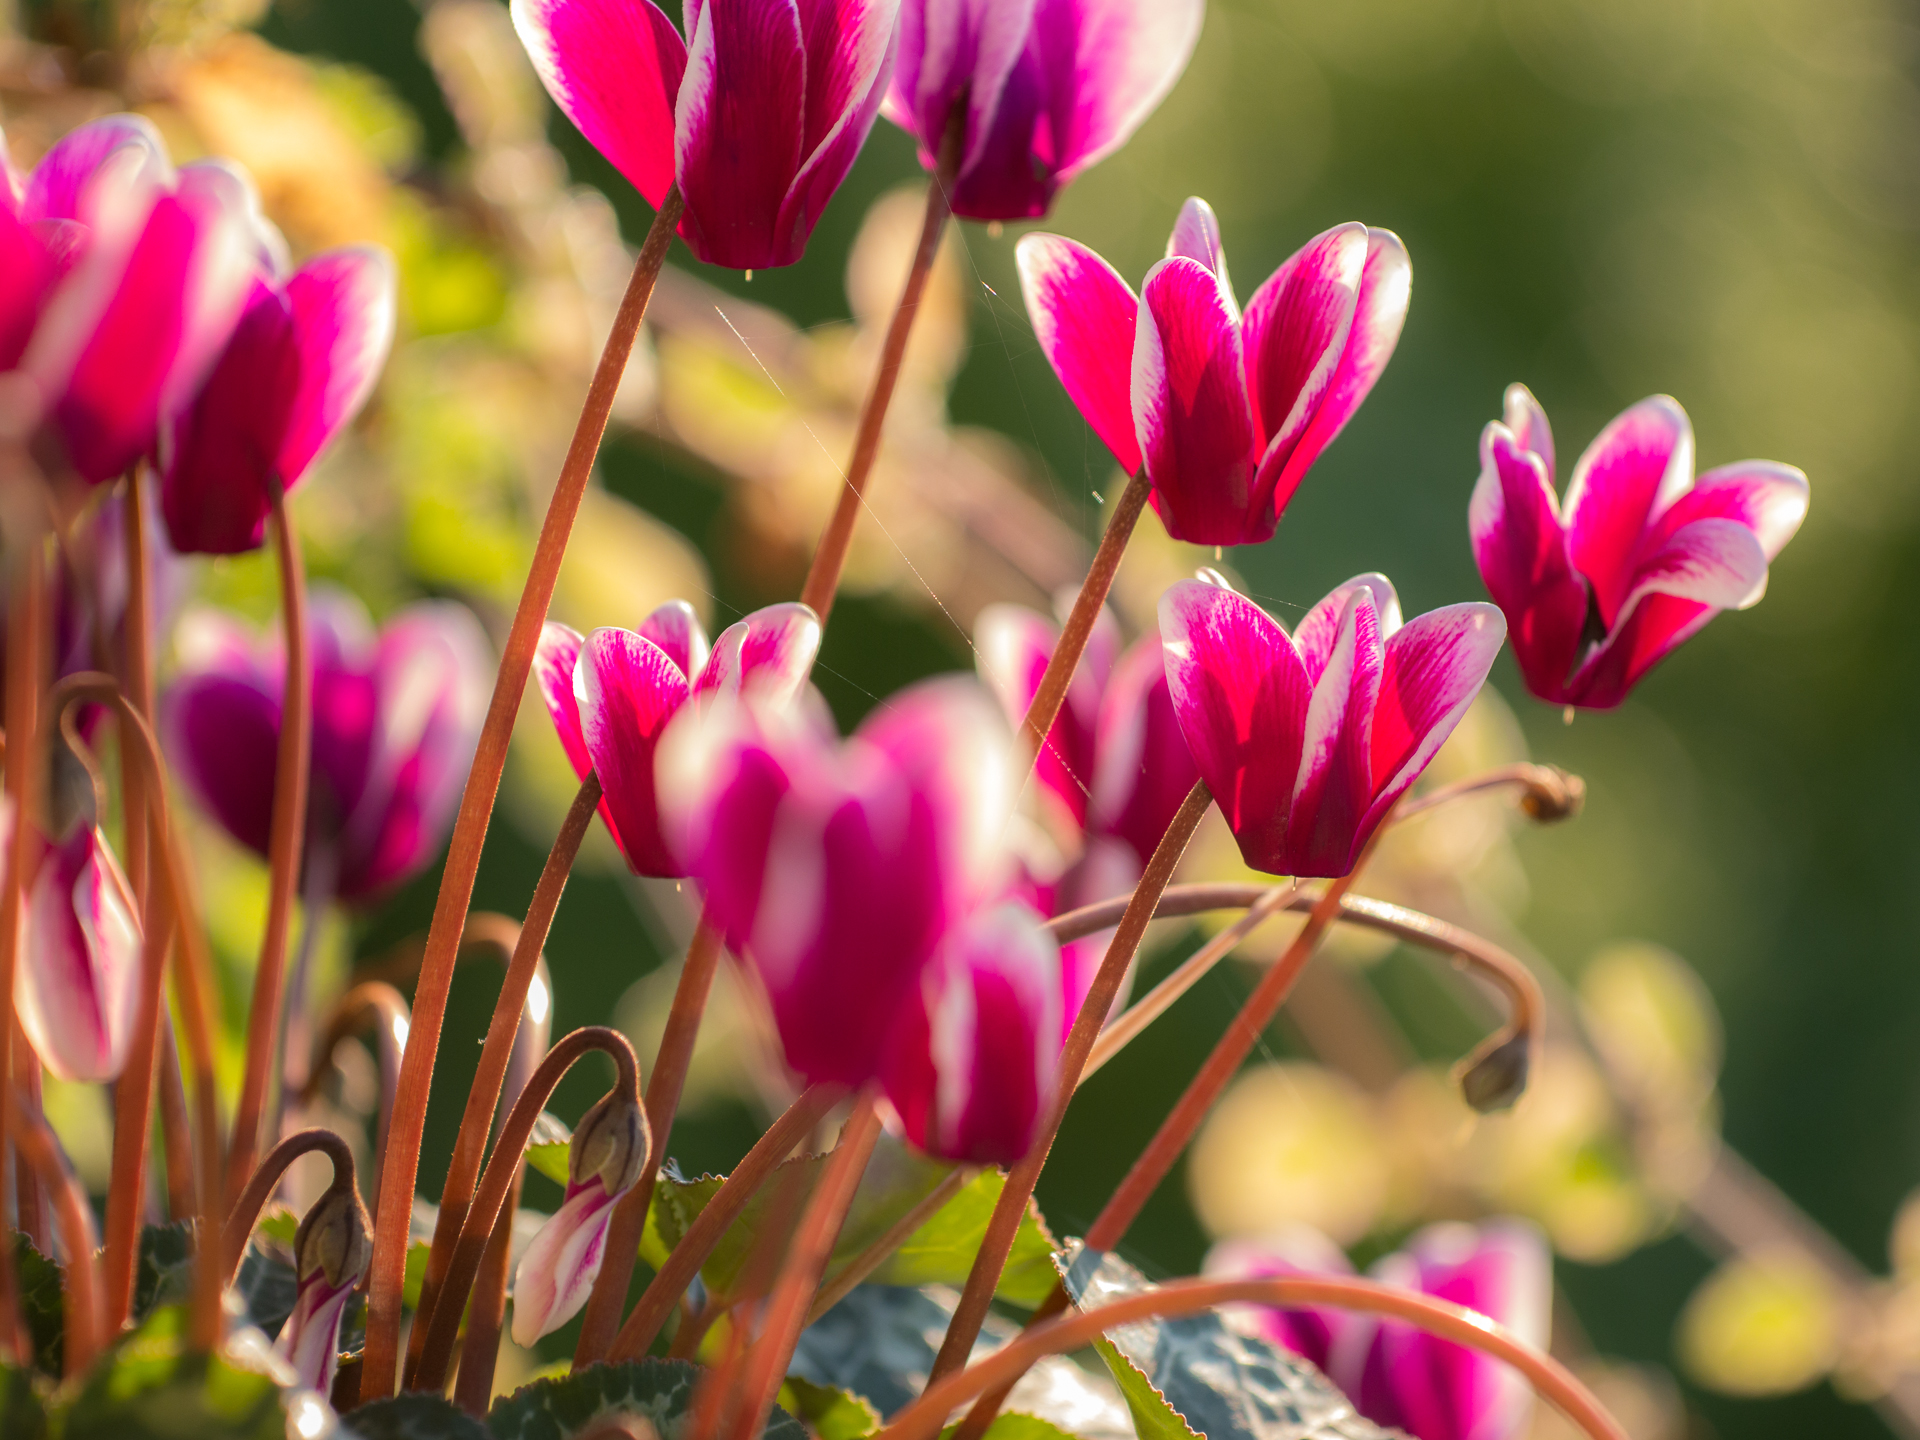
nature, blossom, plant, leaf, flower, petal, autumn, botany, flora, wildflower, flowers, 2014, shrub, herbst, blumen, cyclamen, sigma60mmf28dn, panasoniclumixg5, macro photography, flowering plant, land plant